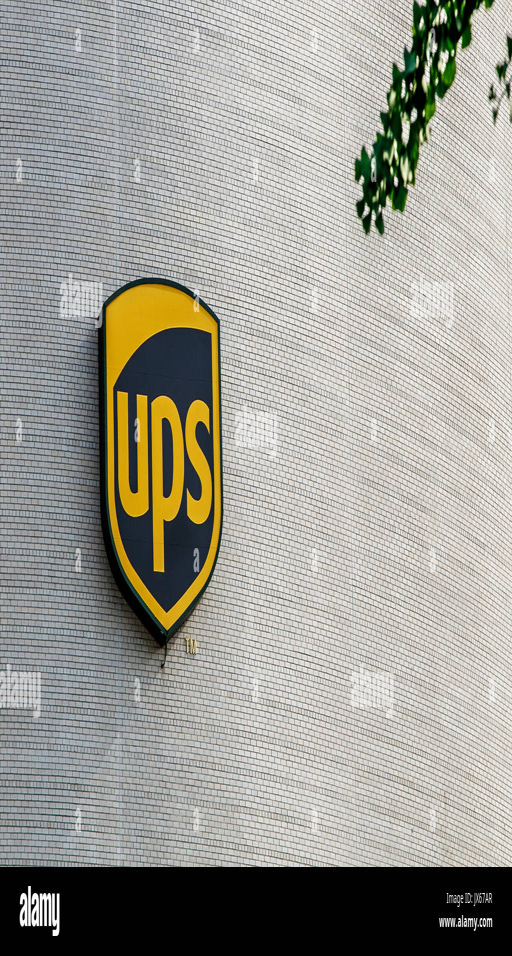
large logo is mounted to the exterior of their facility